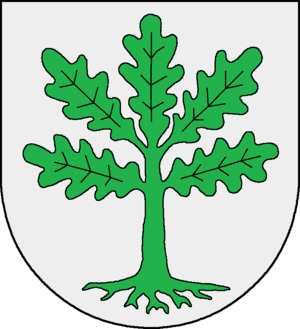
Struxdorf est une municipalité allemande située dans le land du Schleswig-Holstein et dans l'arrondissement de Schleswig-Flensbourg. En 2015, sa population est de 654 habitants.